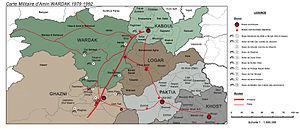
Carte Militaire d'Amin Wardak 1979-1992
Amin Wardak est un ancien moudjahid afghan : il fut l’un des plus importants commandants de la résistance afghane face à l'armée soviétique lors de la première guerre d'Afghanistan.